Linda van Dyck

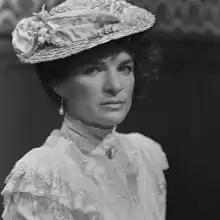
Van Dyck in 1981

Linda Marianne de Hartogh (18 May 1948 – 17 December 2023), known by the stage name Linda van Dyck, was a Dutch actress.